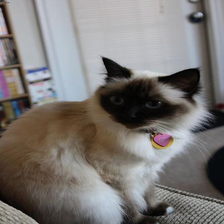
Species: cat
Breed: Birman